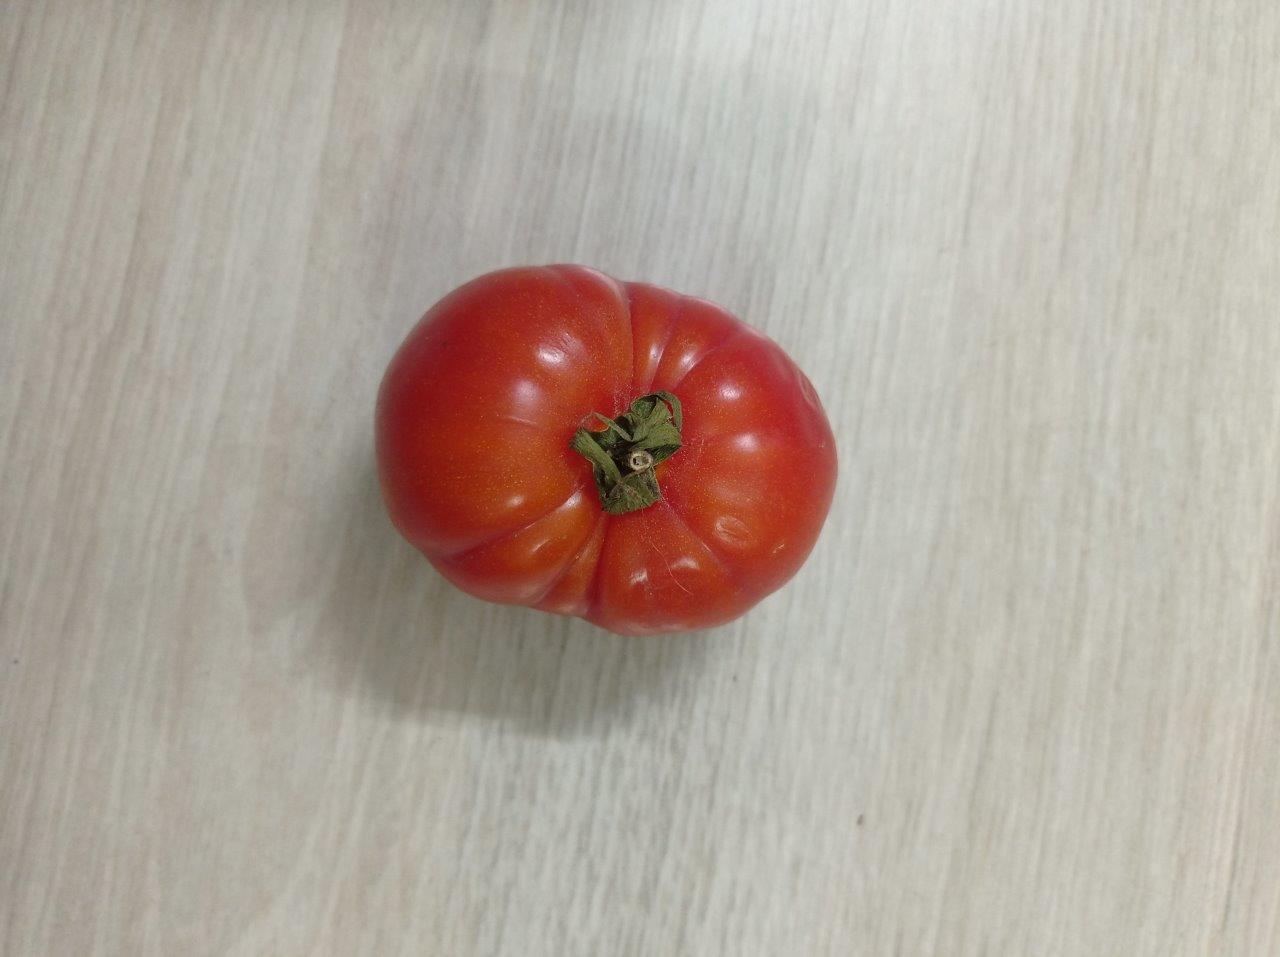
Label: Fresh